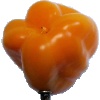
Label: Pepper Yellow 1